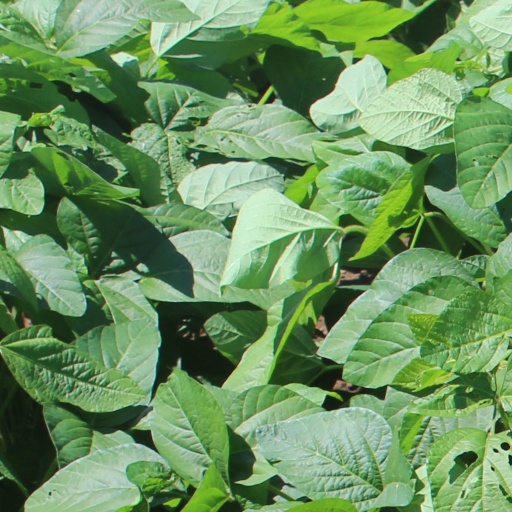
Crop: soybean